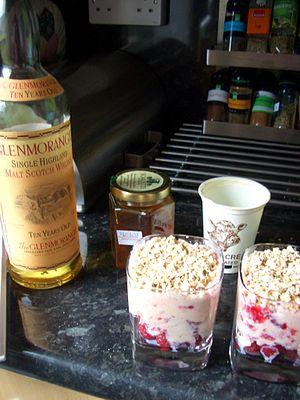
Le Cranachan est un dessert traditionnel écossais, fait avec de la crème fouettée, du whisky, du miel, des framboises et des flocons d'avoine. Il était dégusté pour célébrer la récolte de framboises, en juin.